Parsloes Park

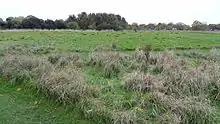
Parsloes Park Squatts

Parsloes Park is a 58 hectare public park in Dagenham in the London Borough of Barking and Dagenham. It is owned and managed by the borough council. A small area opposite the Wren Road entrance is managed for wildlife and designated as a Local Nature Reserve called Parsloes Park Squatts.